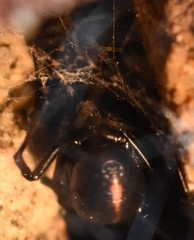
Species: Lactrodectus_hesperus